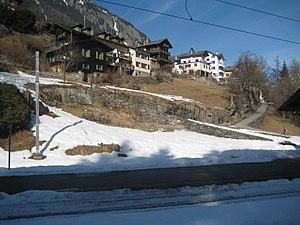
Les marécottes, vue depuis la gare